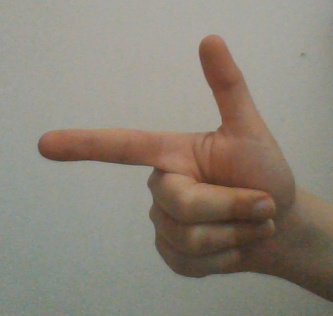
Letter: yaa